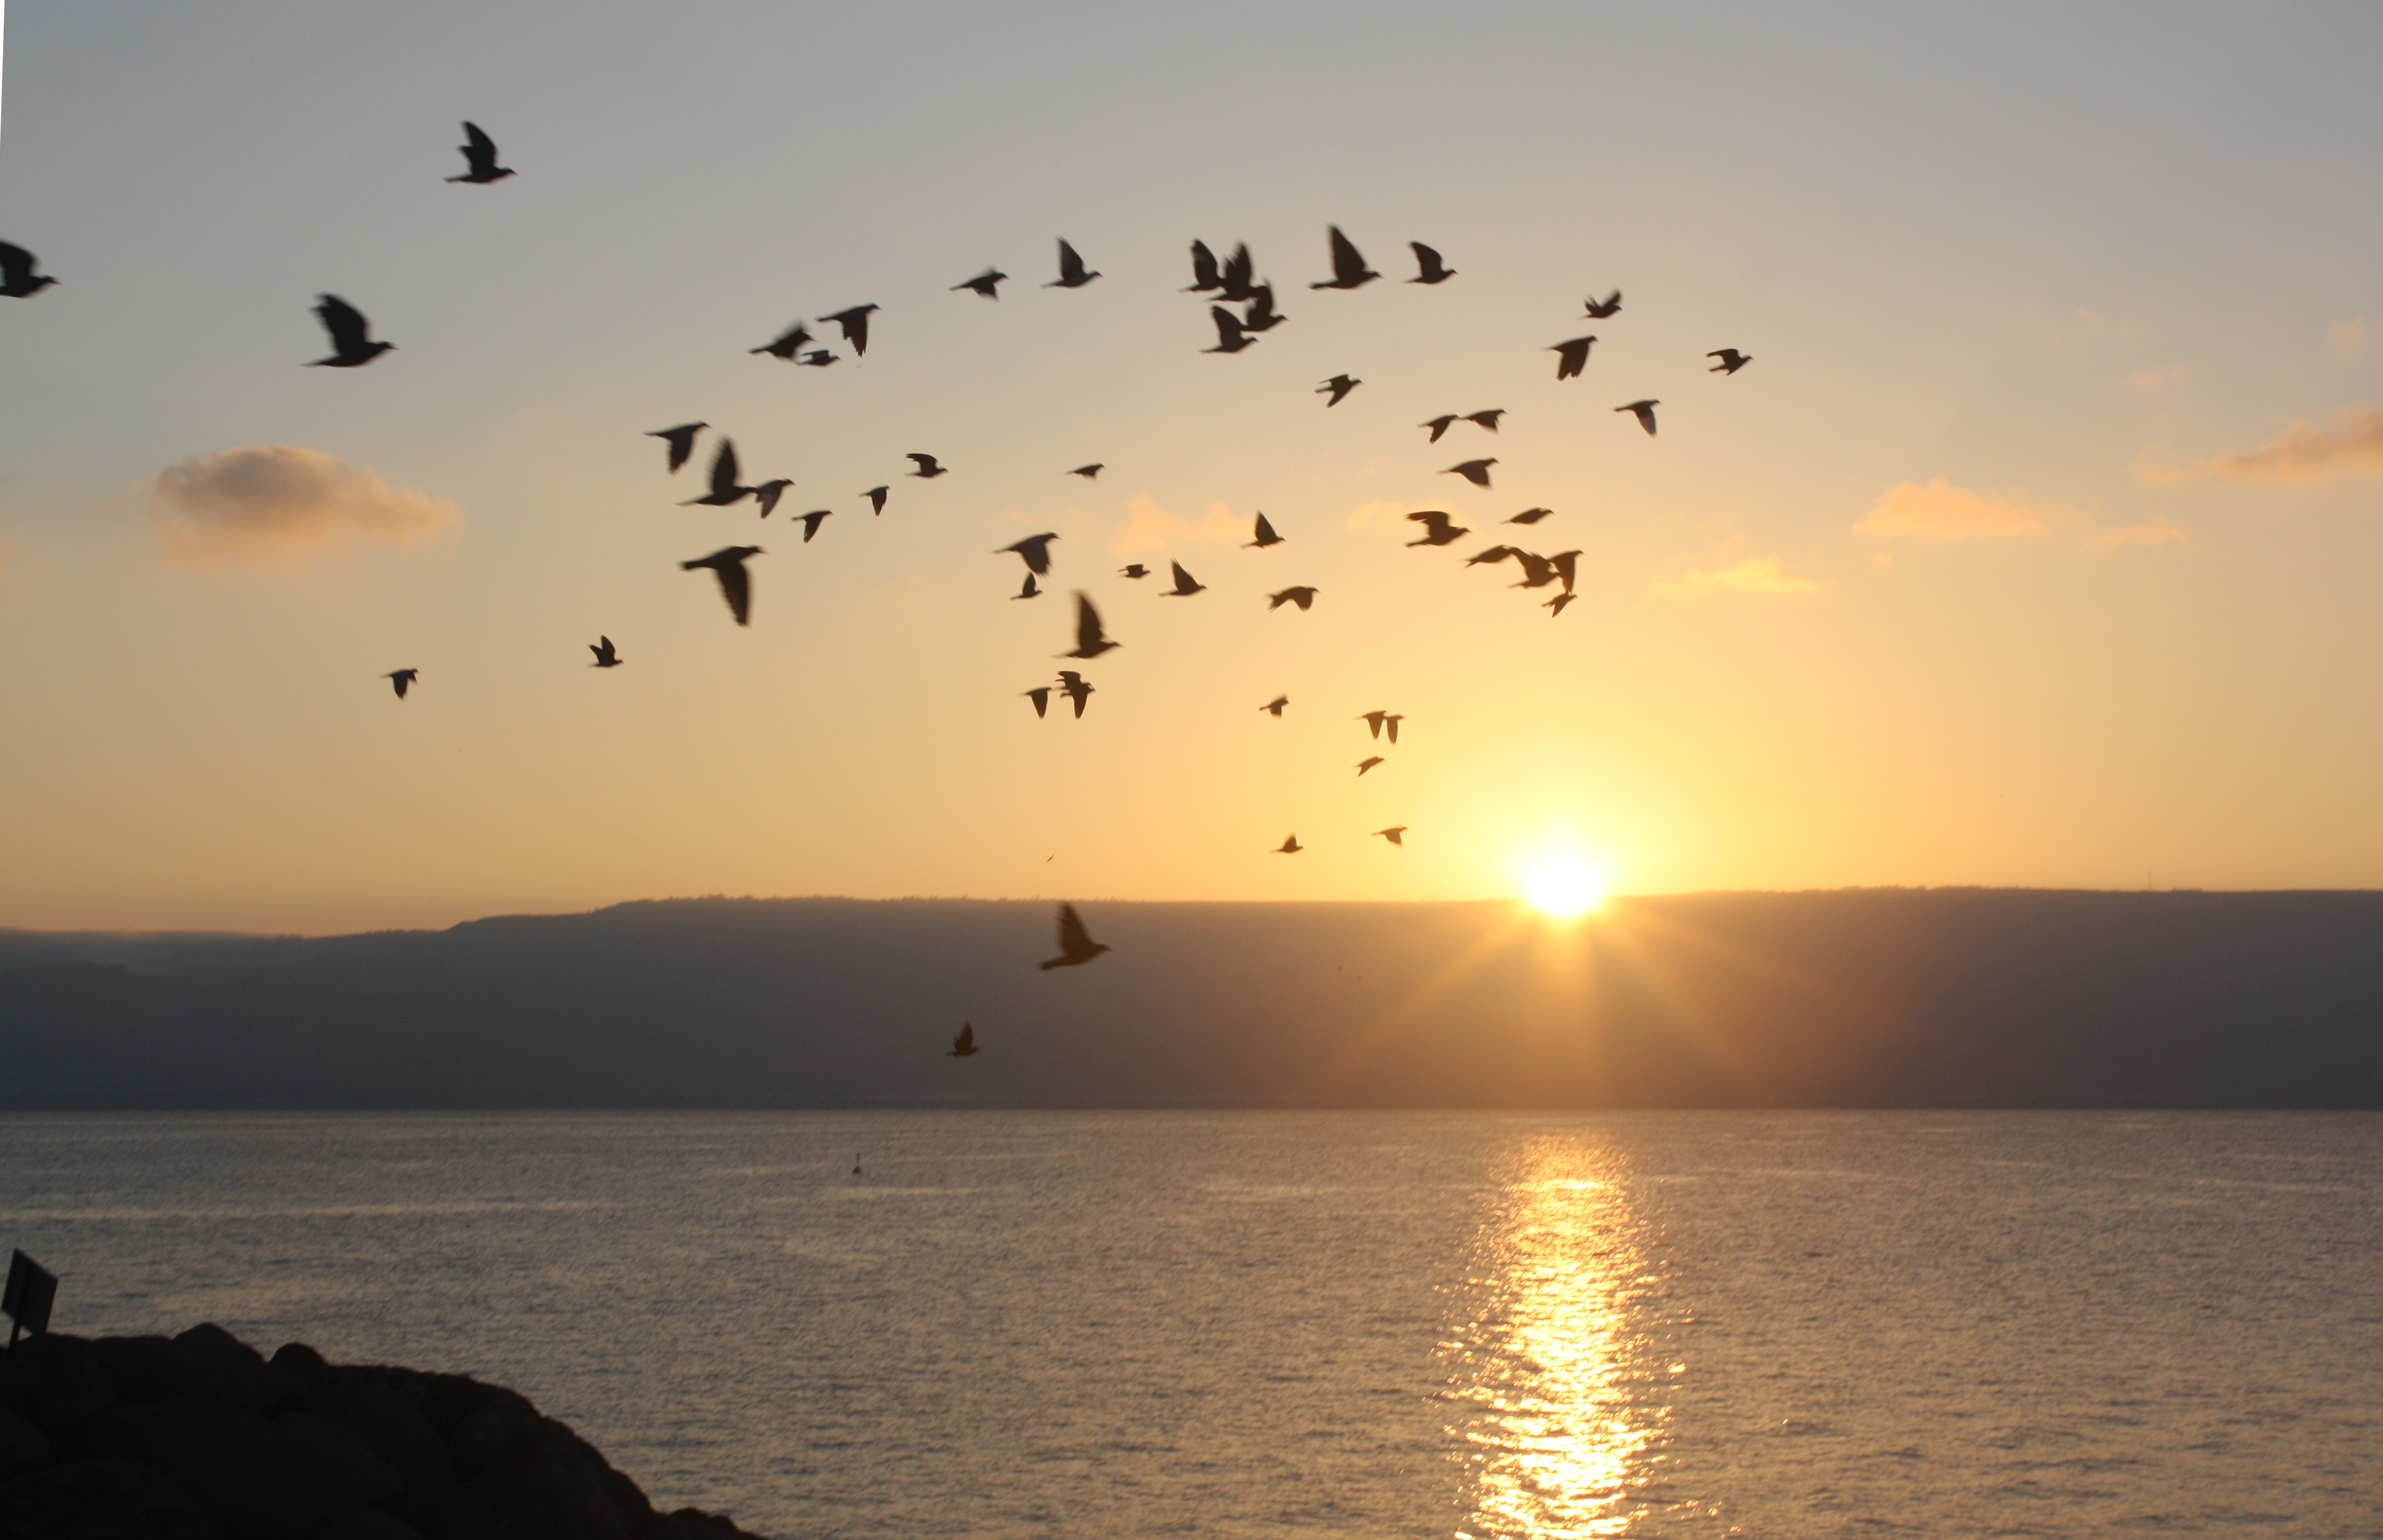
sea, nature, horizon, bird, sun, sunrise, sunset, sunlight, morning, dawn, seabird, flock, dusk, outdoors, israel, jewish, bird migration, galilee, animal migration